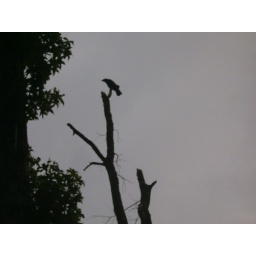
bird in tree